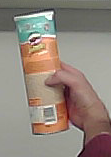
Product: pringles_paprika